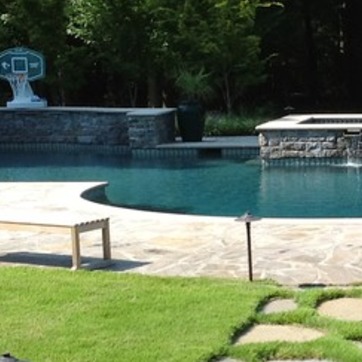
Material: water